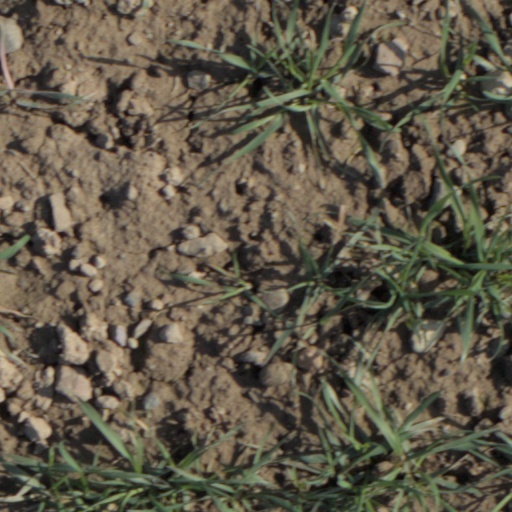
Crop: wheat